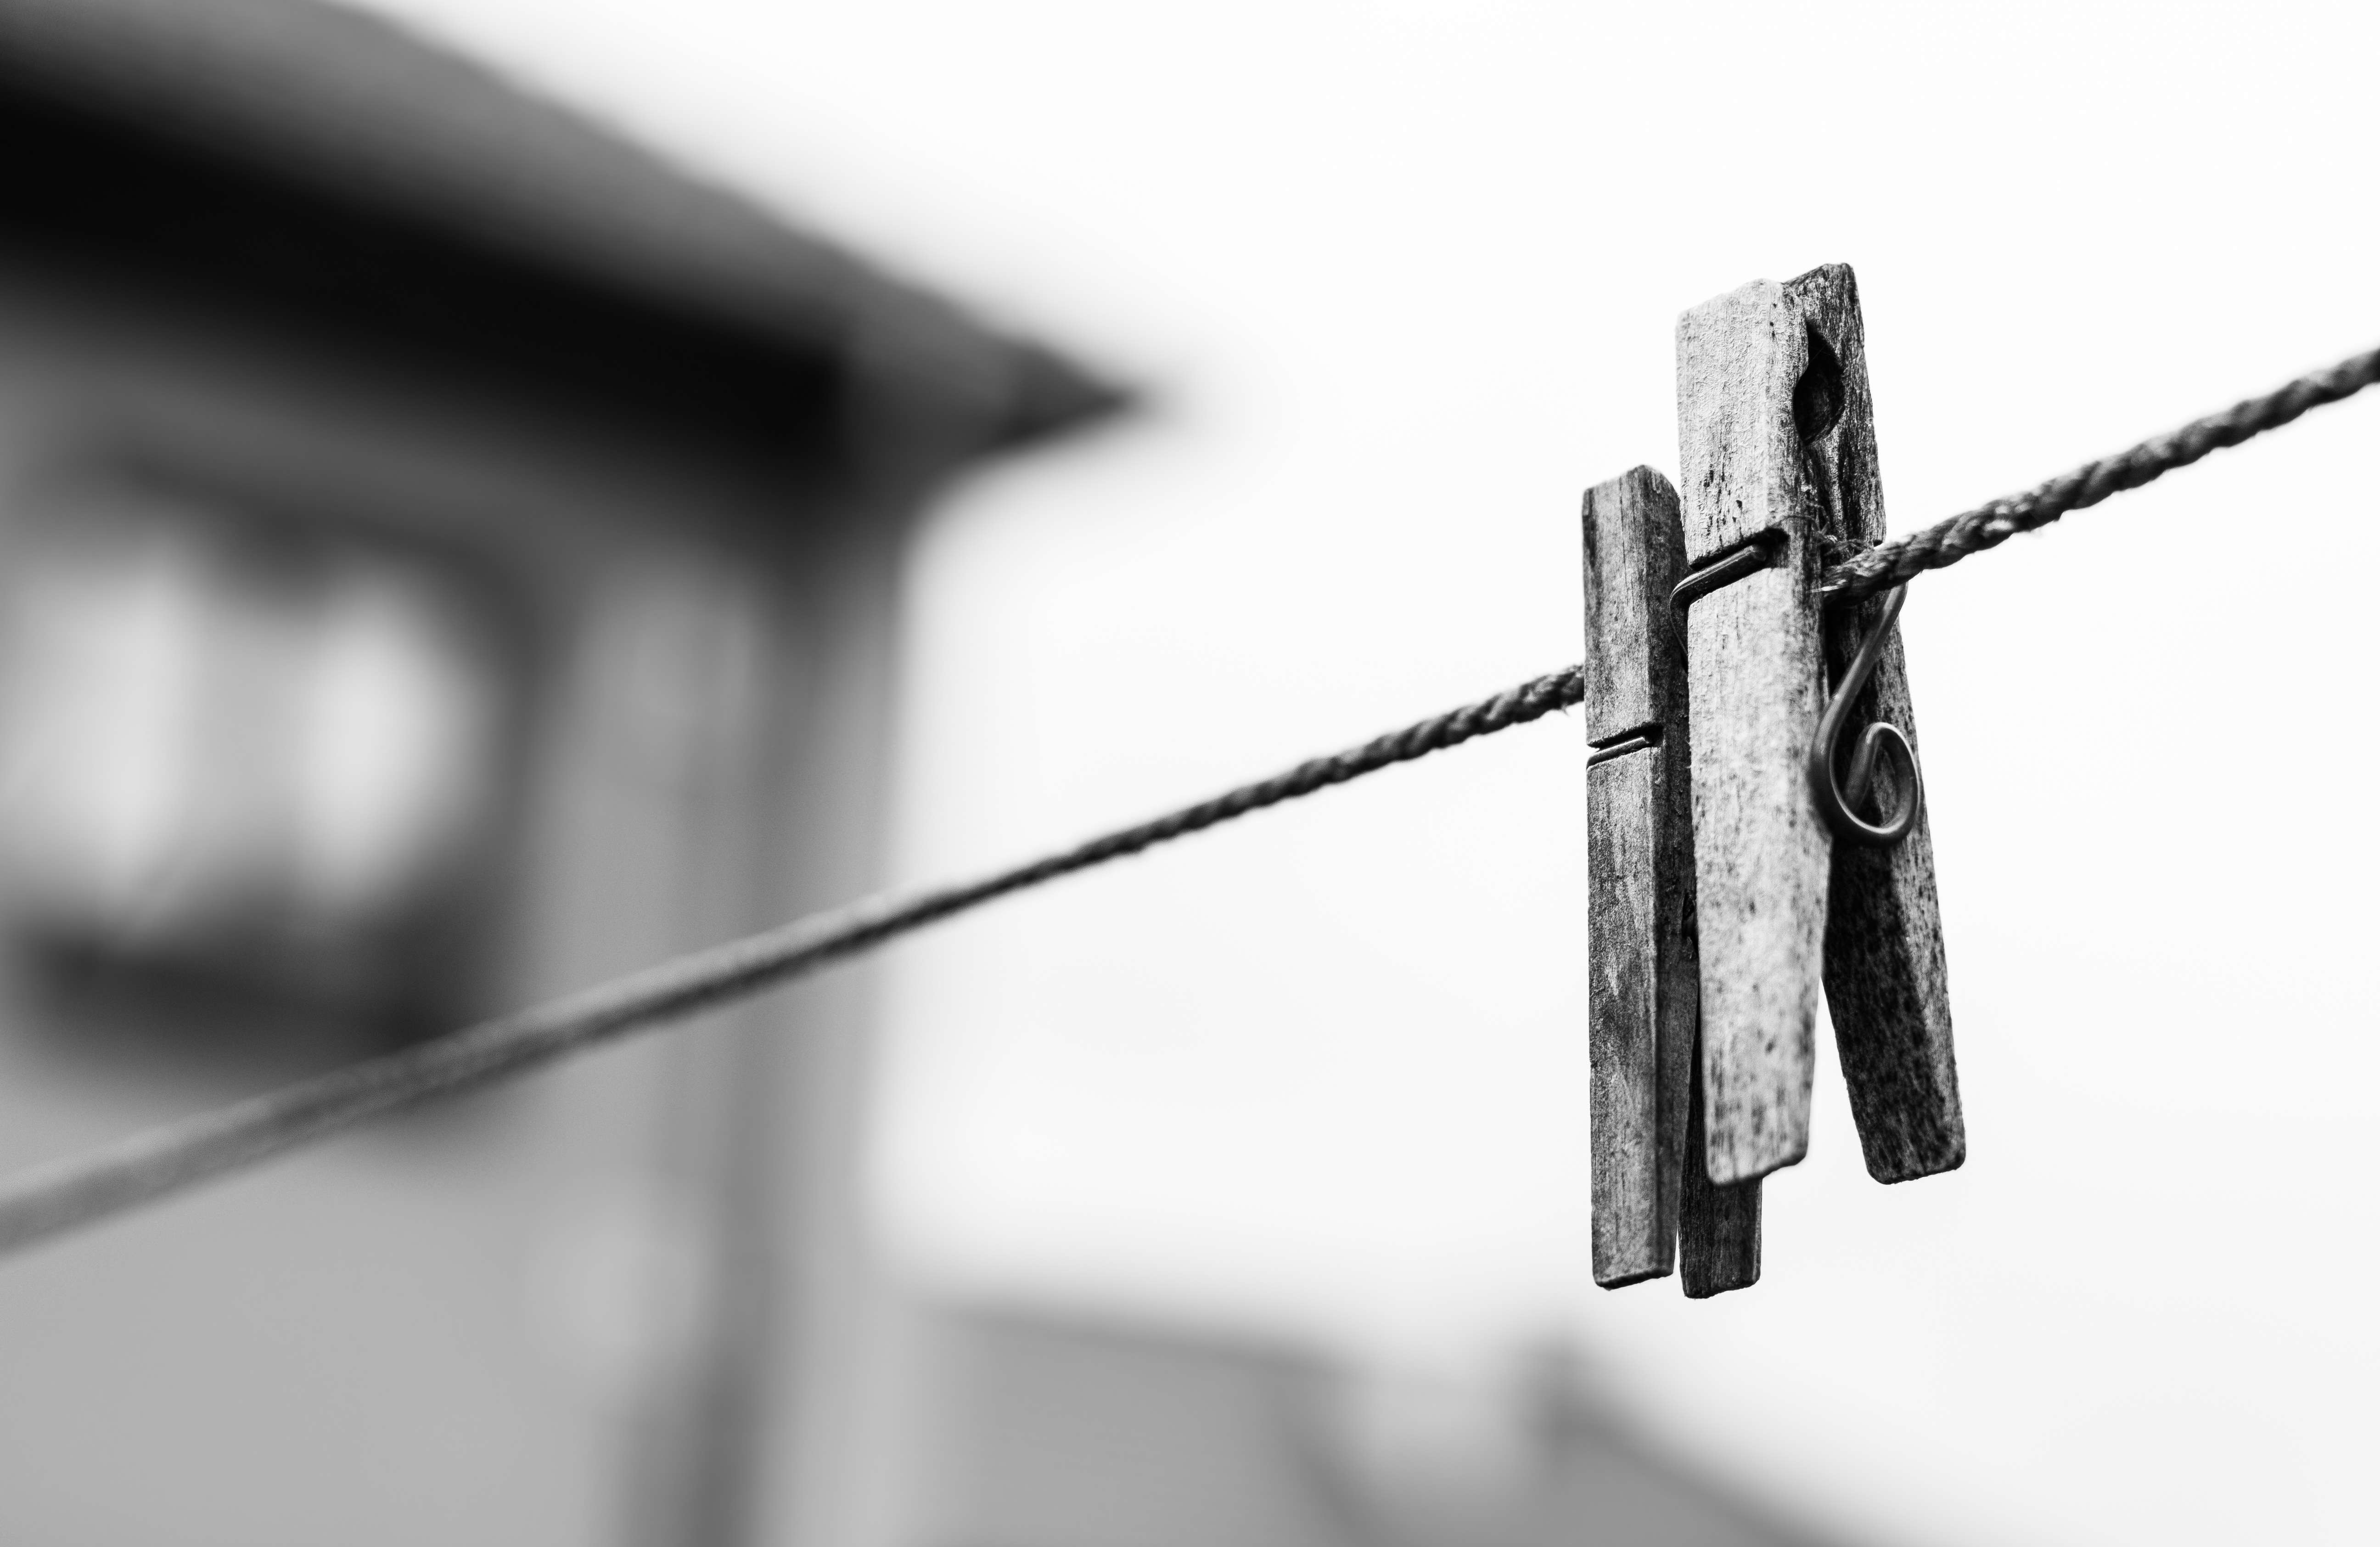
outdoor, rope, fence, barbed wire, black and white, city, cable, wire, line, metal, washing, housework, monochrome, cord, clothesline, laundry, close up, knitting, outside, pin, terminal, funny, feel, iron, fantasy, detail, clip, emotion, woven, pegs, the depth of the, hanging clip, hang up, monochrome photography